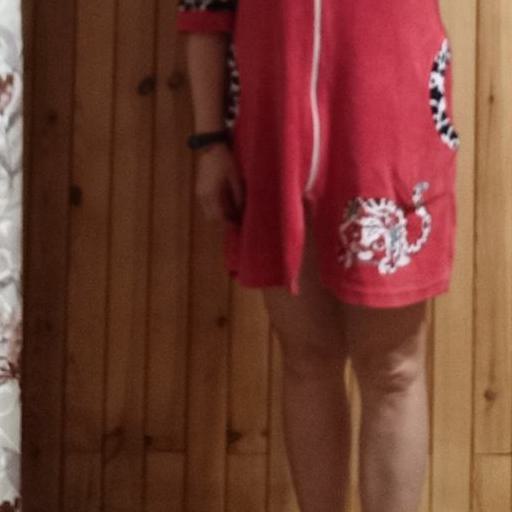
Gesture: no_gesture